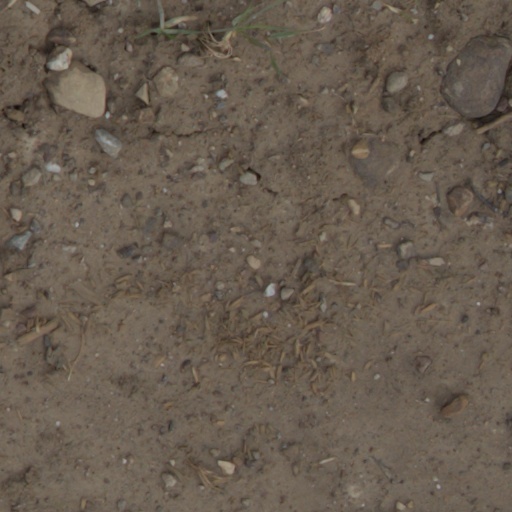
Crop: wheat